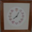
Label: clock